Jenna McMahon

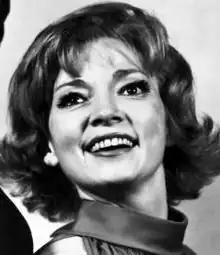
Publicity Photo of Jenna McMahon

Mary Virginia Skinner (May 24, 1925 – March 2, 2015), known professionally as Jenna McMahon, was an American writer, producer, actress and comedian. She was best known for her Emmy Award-winning work as a writer on the variety/sketch comedy program "The Carol Burnett Show" and for co-creating the television sitcoms "It's a Living", "The Facts of Life", and "Mama's Family" along with her writing partner Dick Clair.